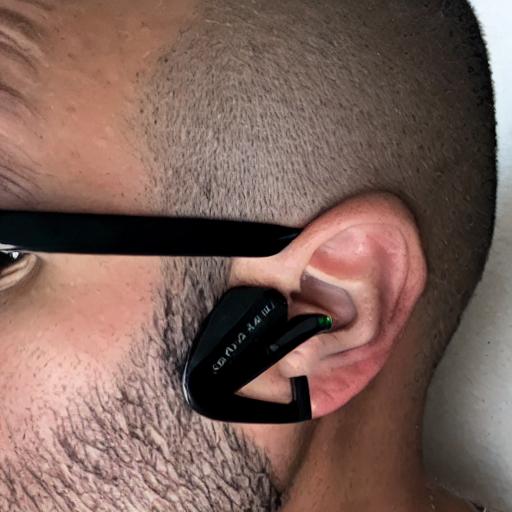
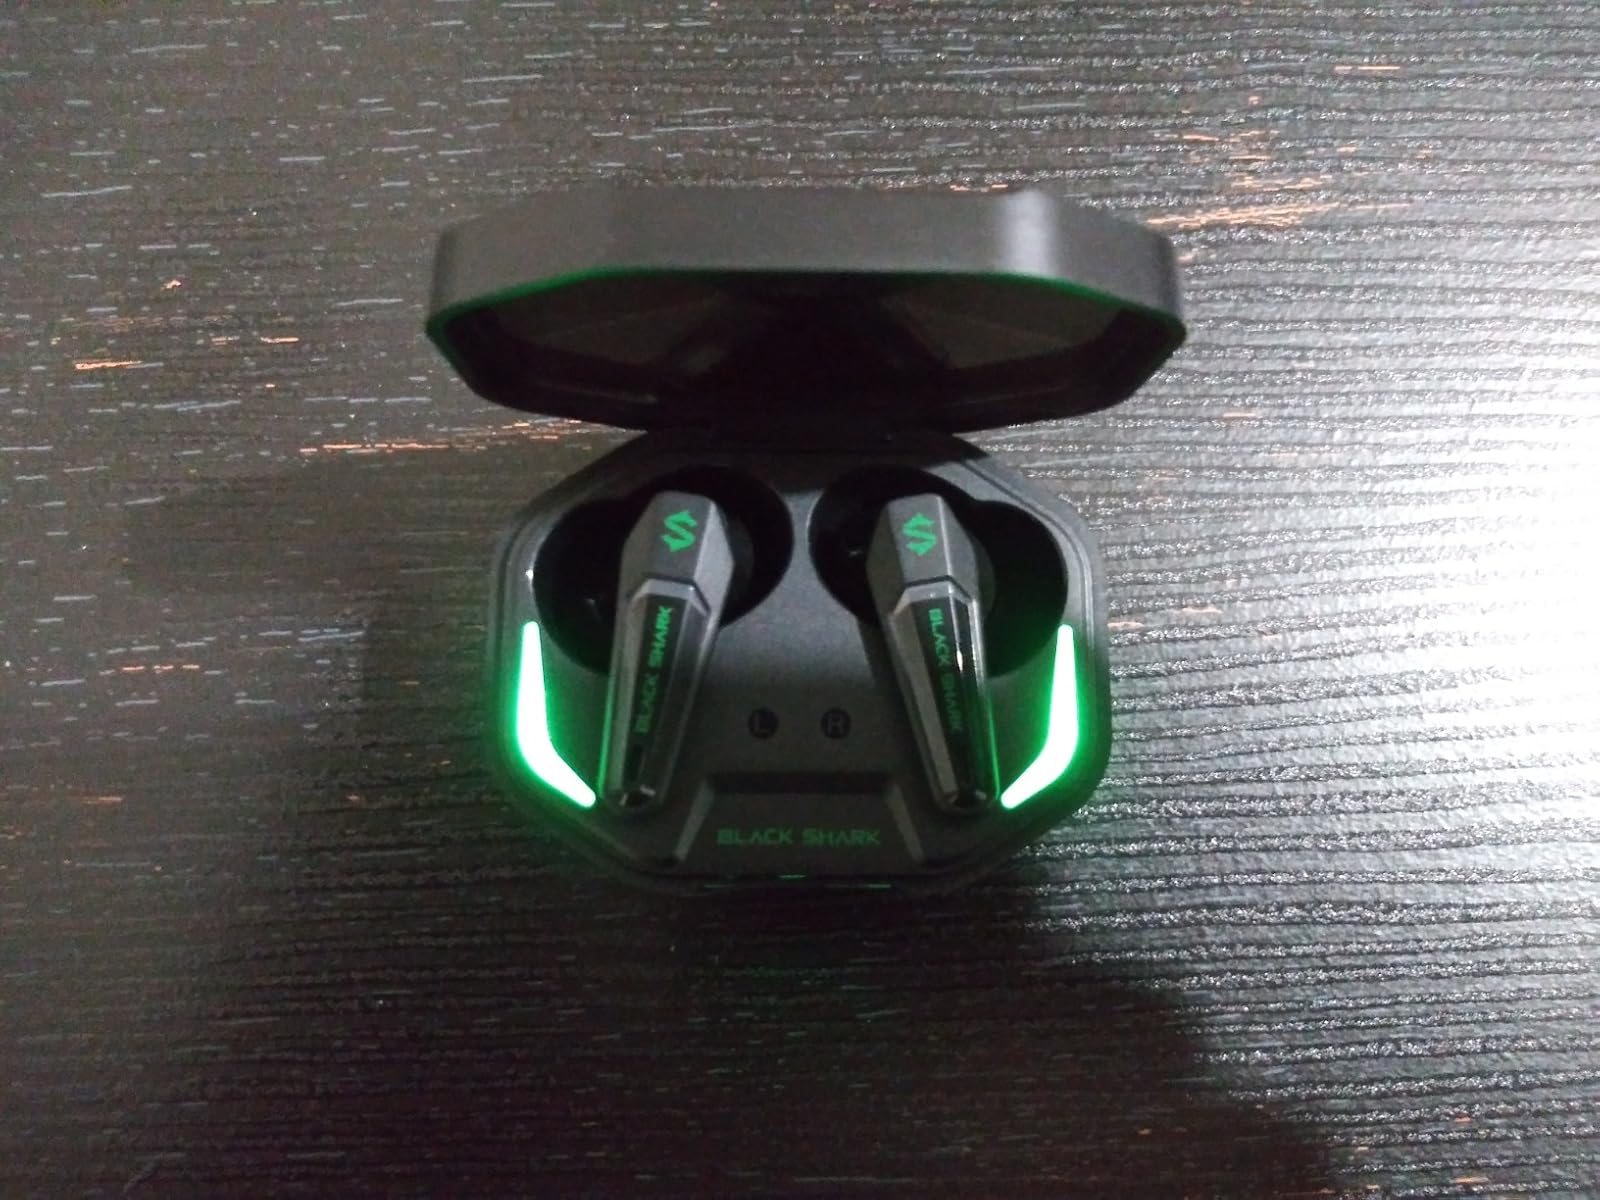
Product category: earbuds
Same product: no